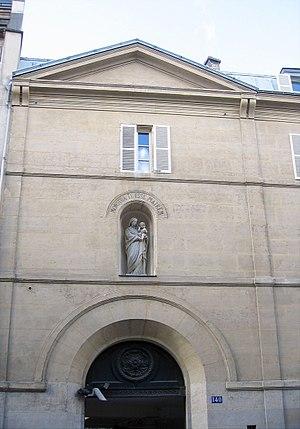
Couvent des Sœurs de Saint-Vincent-de-Paul, 140 rue de Bac, Paris, où se trouve la Chapelle Notre-Dame-de-la-médaille-miraculeuse